Harold Acton

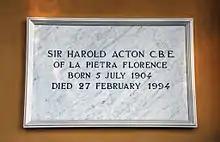
Cimitero Evangelico Agli Allori

After Acton's death, in reply to a magazine article that speculated both about the probable suicide of Acton's brother and about Acton's homosexuality, author A. N. Wilson remarked, "To call him homosexual would be to misunderstand the whole essence of his being" and that "He was more asexual than anything else". The article, by American writer David Plante, described Acton's time at Oxford as a "virile aesthete-dandy," but noted that while in China during the 1930s Acton's predilection for boys led to a classified government document describing him as a "scandalous debauchee," and prevented the possibility of his serving in the intelligence services there, when war broke out. Plante also described the young men whom Acton welcomed to La Pietra, including Alexander Zielcke, a German photographer and artist who was Acton's lover for the last twenty-five years of his life.